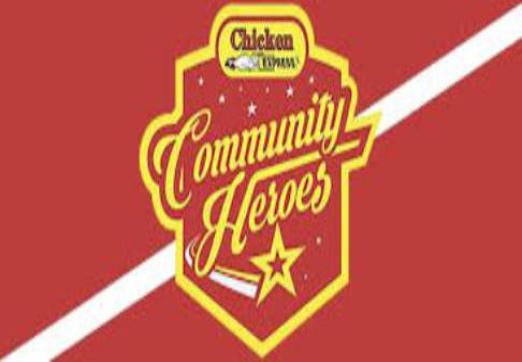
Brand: chicken express
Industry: Food